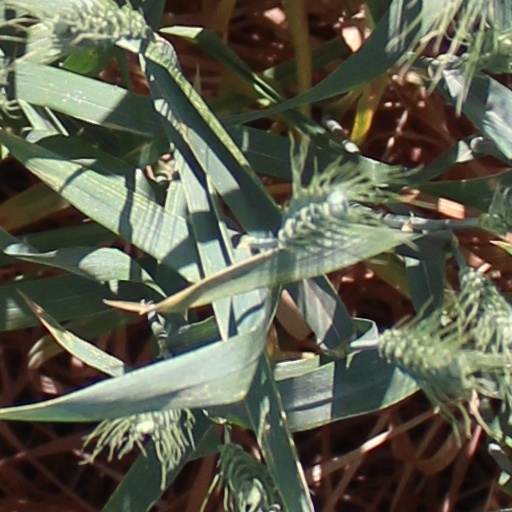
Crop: wheat